Santa Cruz Surfing Museum

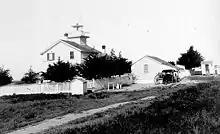
Undated USCG photo of the original lighthouse

The exhibits at the museum explore over 100 years of surfing in Santa Cruz. Introduced in 1885 by three Hawaiian princes who surfed the mouth of the San Lorenzo River on plank boards, surfing has permeated every facet of the Santa Cruz community.